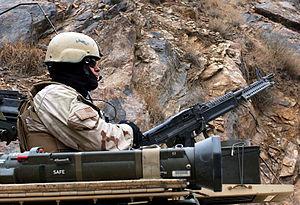
Les Special Forces, en français Forces Spéciales, plus connues sous leur surnom de « Bérets verts », est le nom d'une des entités faisant partie des forces spéciales de l'United States Army.